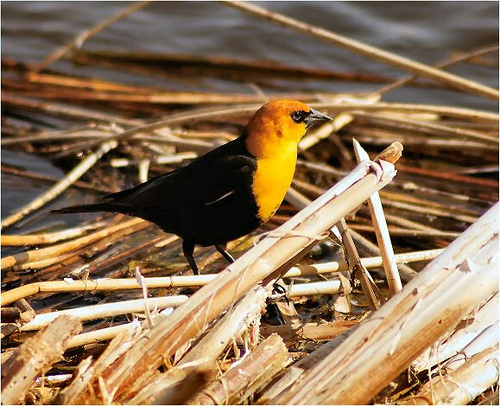
a colorful bird with a pointed grey beak, bright yellow throat, head and breast, black on it's belly wings and tail, and a black ring around it's eyea small, colorful bird with an orange head, black eye ring, yellow throat and breast, and black covering the rest of its body.
this is a black bird with a yellow breast and head.
this small bird has a yellow breast, crown, and nape, with the rest black.
this yellow bird has black eyes rings and a black abdomen, vent, wings, and tail.
a small bird with black feathers and bright orange-yellow crown and breast.
this orange and black bird has a black eye ring and a black pointed beak.
bird with black wings, abdomen, and flank, with a yellow breast and head, and a short beak that curves slightly at the end.
this bird has wings that are black and has a yellow chest
this bird has wings that are black and has a yellow chest
Species: Yellow Headed Blackbird